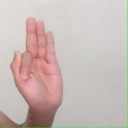
अक्षर: फ